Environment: real
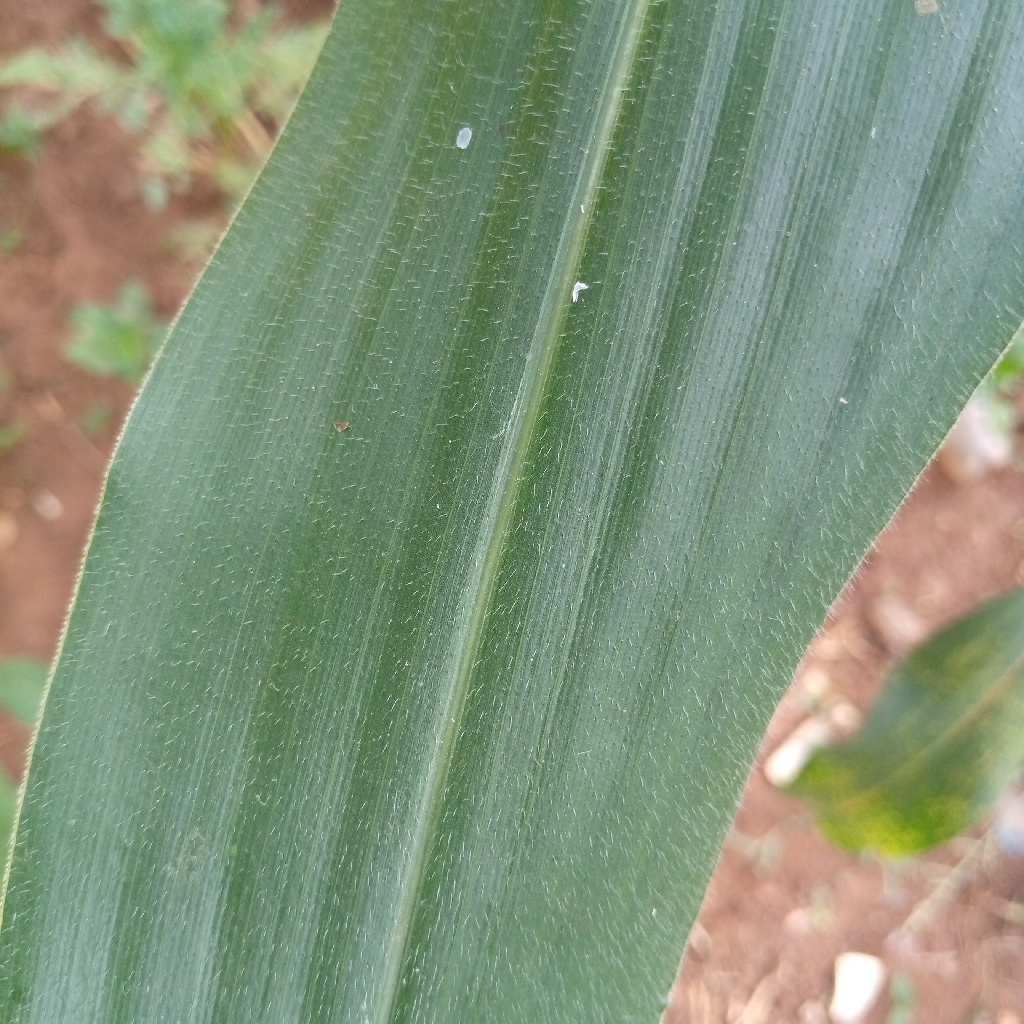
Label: healthy